Abdolhamid Ziaei

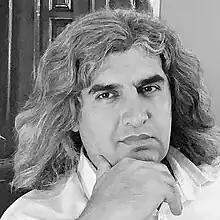
Abdolhamid Ziaei

Abdolhamid Ziaei (born in 1976 in Chaharmahal and Bakhtiari province) is a poet, literary critic, translator, and professor of Western philosophy and Eastern mysticism. He is a noted writer of sonnets in the Persian language.